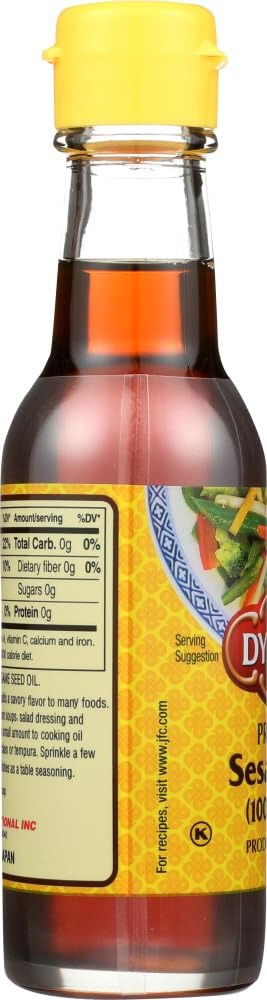
Item Name: Dynasty Sesame Seed Oil (Pack of 3)
Bullet Point 1: Net Wt. 5 fl. oz.
Bullet Point 2: 100% Pure
Bullet Point 3: Product of Japan
Product Description: Dynasty Sesame Oil adds a savory flavor to many foods. Use sparingly to season soups, salad dressings, and stir-fry recipes. Sprinkle a few drops over Oriental dishes as a table seasoning.
Value: 3.0
Unit: Count

Price: 38.98